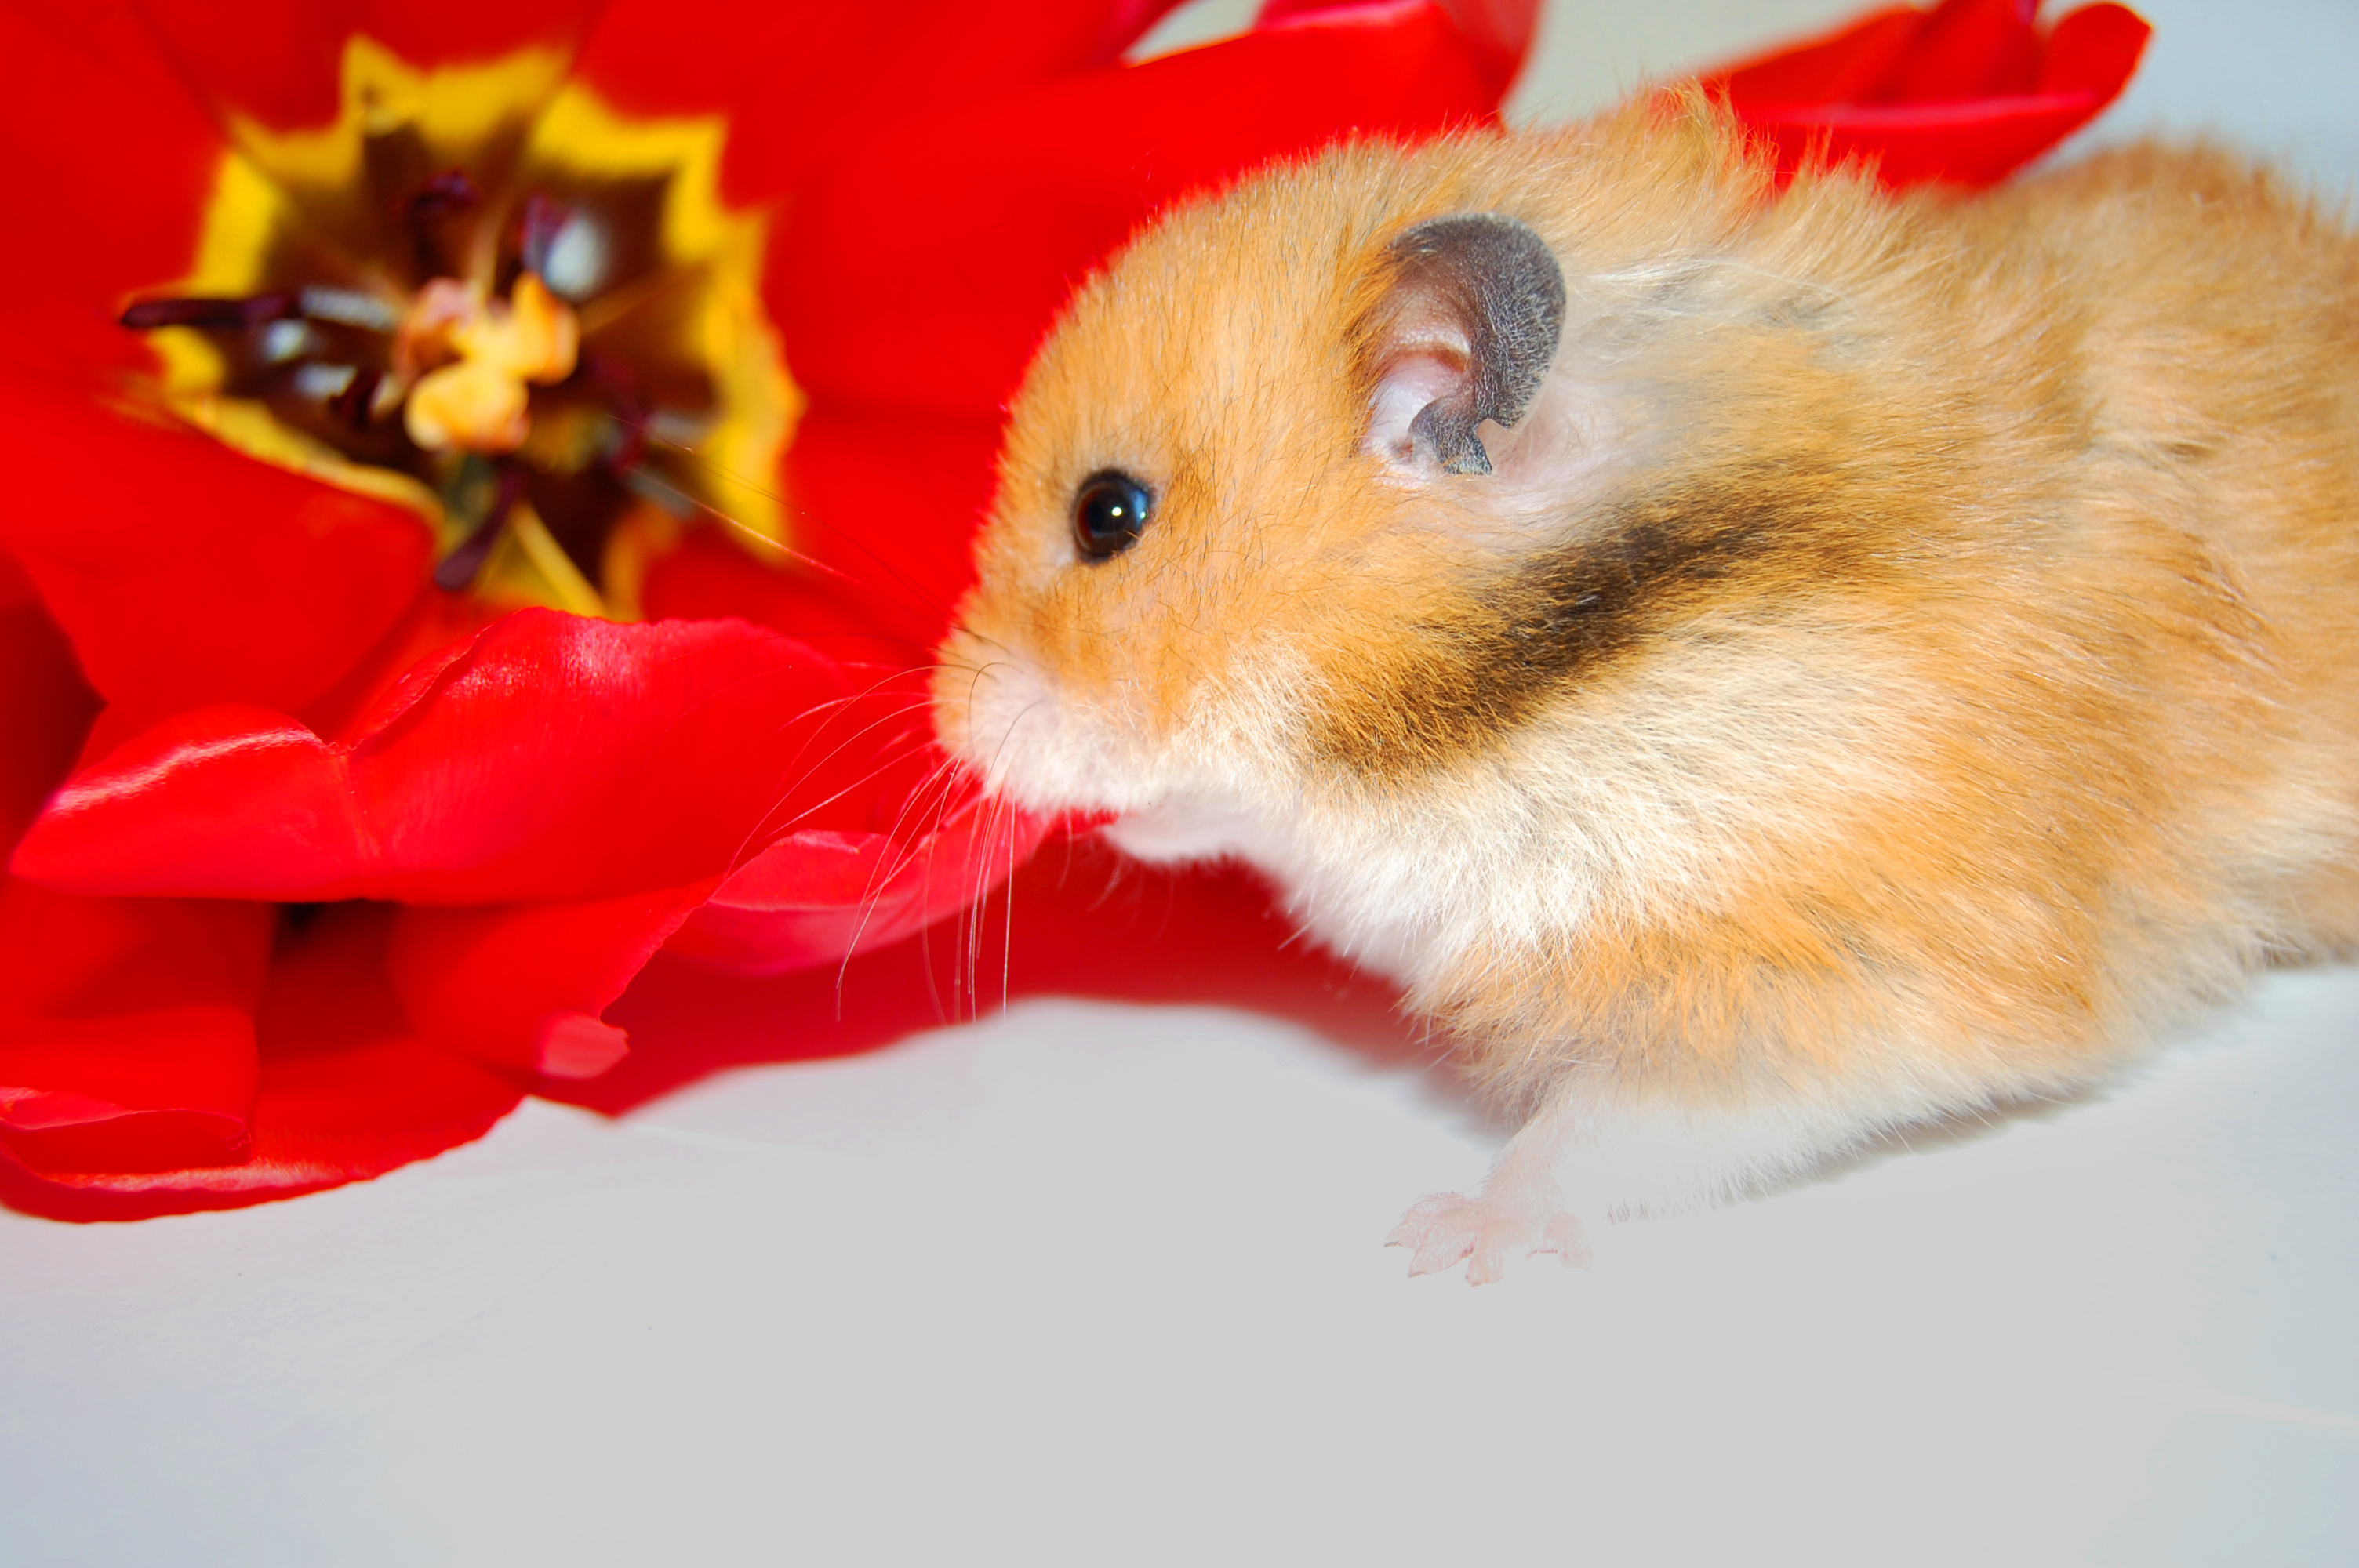
hamster, march, spring, flowers, red, sitting, greetings, love, romance, cute, sweet, funny, postcard, background, happy, valentines day, 8 of march, pet, tulip, birthday, mammal, vertebrate, muroidea, whiskers, fauna, rodent, snout, dormouse, mouse